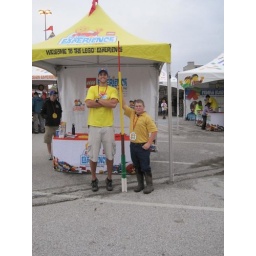
Pete proved him wrong, building a tower over 7 ft tall!!!